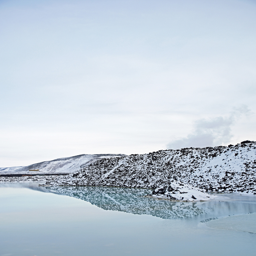
country a visit to the blog